Merchant Prince

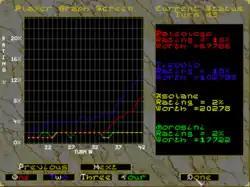
The player graph from a game of "Machiavelli", showing its progress up to 1343. Relics found during exploration gave the blue player an early lead. An alliance with red then permitted a rapid expansion following his election as both doge and pope. The descent of Italy into plague and war permitted red to start catching up, while the expense of early feuding has kept yellow and green from growing at the same speed.

The games begin in the year 1300. The default is for them to end in AD 1400, but they may be set to end after 15, 30, 60, 100, 150, or 192 years as well. The manual includes an overview and glossary of this period and incorporates aspects of the era both directly and through game mechanics. The Venetian–Genoese Wars, corsairs, Black Plague, condottieri, and indulgences appear and the players' actions may instigate an early Reformation, recreate the ignoble Fourth Crusade, or mirror the struggles of the Medicis, travels of Marco Polo, or precepts of Machiavelli. On historical maps, the rounding of Africa and assaults on Turkey, Persia, and India may be achieved by the players or AI ahead of the Portuguese, but there is no effect on the prosperity of Venice. The Hundred Years' War, Turco-Venetian wars, and Tatar invasions appear in minor form. Game mechanics push players into adopting a coasting trade for galleys, large caravans and convoys for important routes, and working for the good of all Venetians in public while covertly bribing officials and sabotaging rivals.